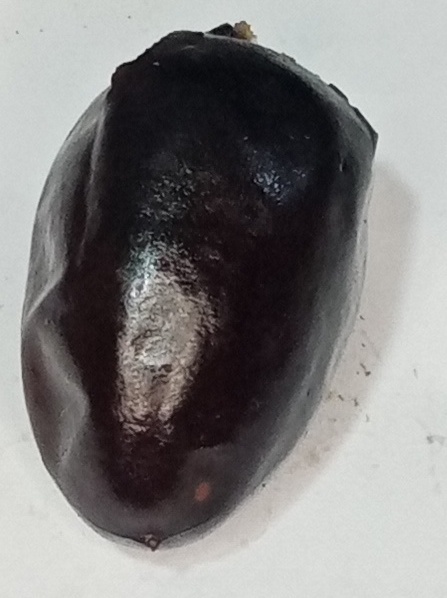
Variety: kupro
Size: large
Grade: grade-1